Charles E. Leiserson

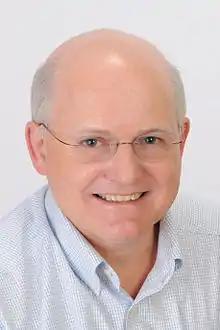
Charles E. Leiserson

Charles Eric Leiserson (born 1953) is a computer scientist and professor at Massachusetts Institute of Technology (M.I.T.). He specializes in the theory of parallel computing and distributed computing.